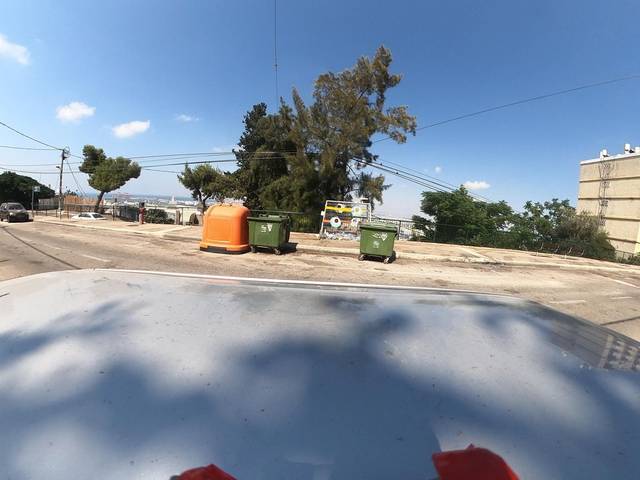
Region: Israel
Coordinates: 32.791, 35.022